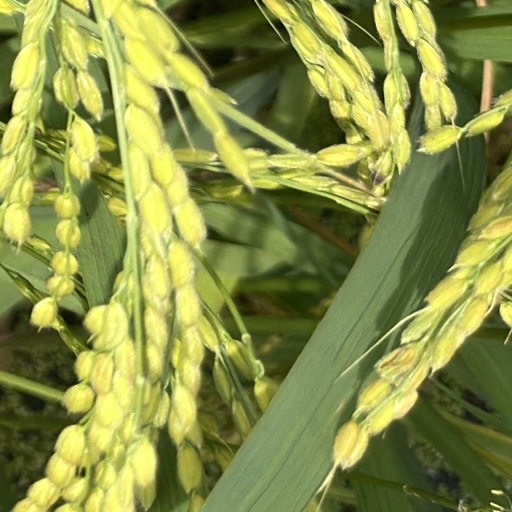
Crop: rice